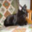
Label: cat